Pelegrina aeneola

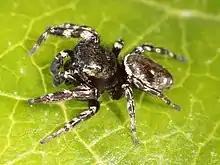
Male

Females are mostly white with brown on the top of their abdomen, black on their forehead and some brown markings on their legs.